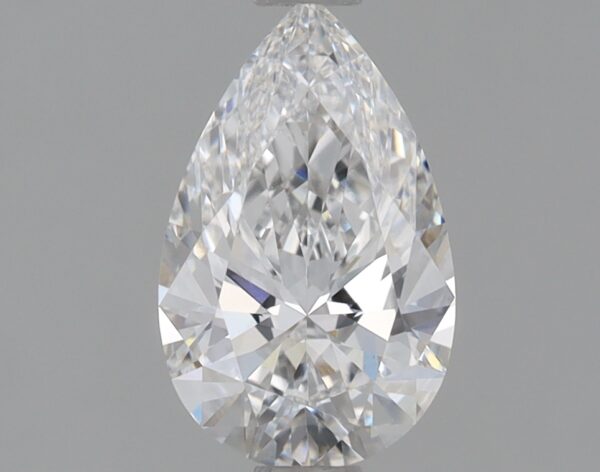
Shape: pear
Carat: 0.9
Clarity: VS1
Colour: E
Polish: EX
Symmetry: EX
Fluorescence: NONE
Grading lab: IGI
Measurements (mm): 8.67 x 5.4 x 3.31